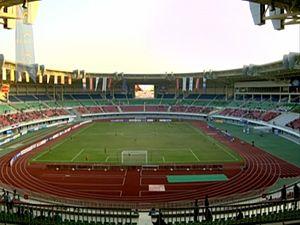
L'AFF Suzuki Cup 2016 est une compétition internationale de football, la 11ᵉ édition du Championnat de l'ASEAN de football, championnat regroupant les équipes nationales de l'ASEAN, inauguré en 1996. Autrefois appelée Tiger Cup lors des premières éditions, la Coupe a changé de nom depuis 2008 car elle est désormais sponsorisée par l'entreprise japonaise Suzuki.